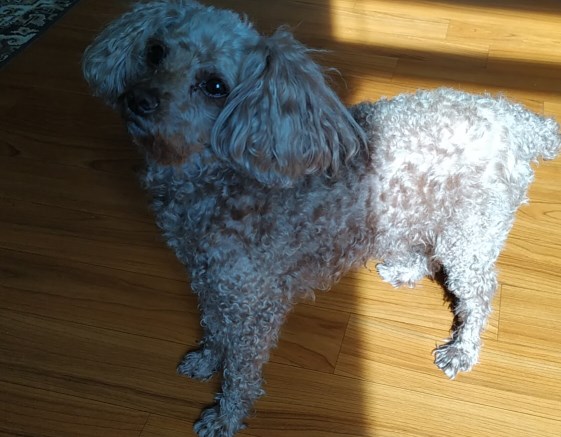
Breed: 7449-n000128-teddy